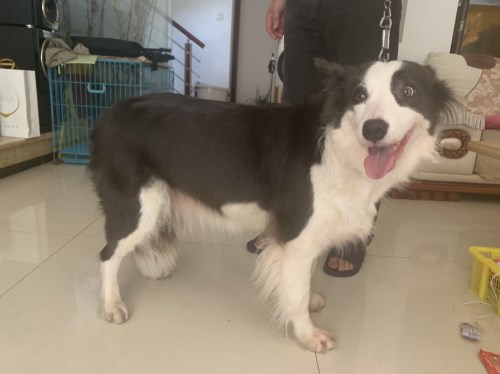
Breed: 2594-n000109-Border_collie